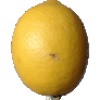
Label: lemon